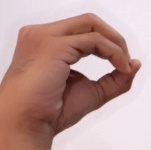
ASL sign: O